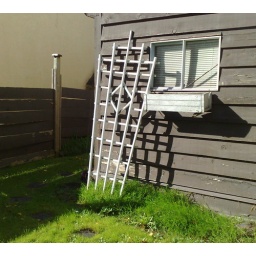
Just the plant support my mom has sitting against the wall.